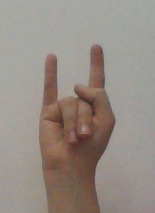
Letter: la